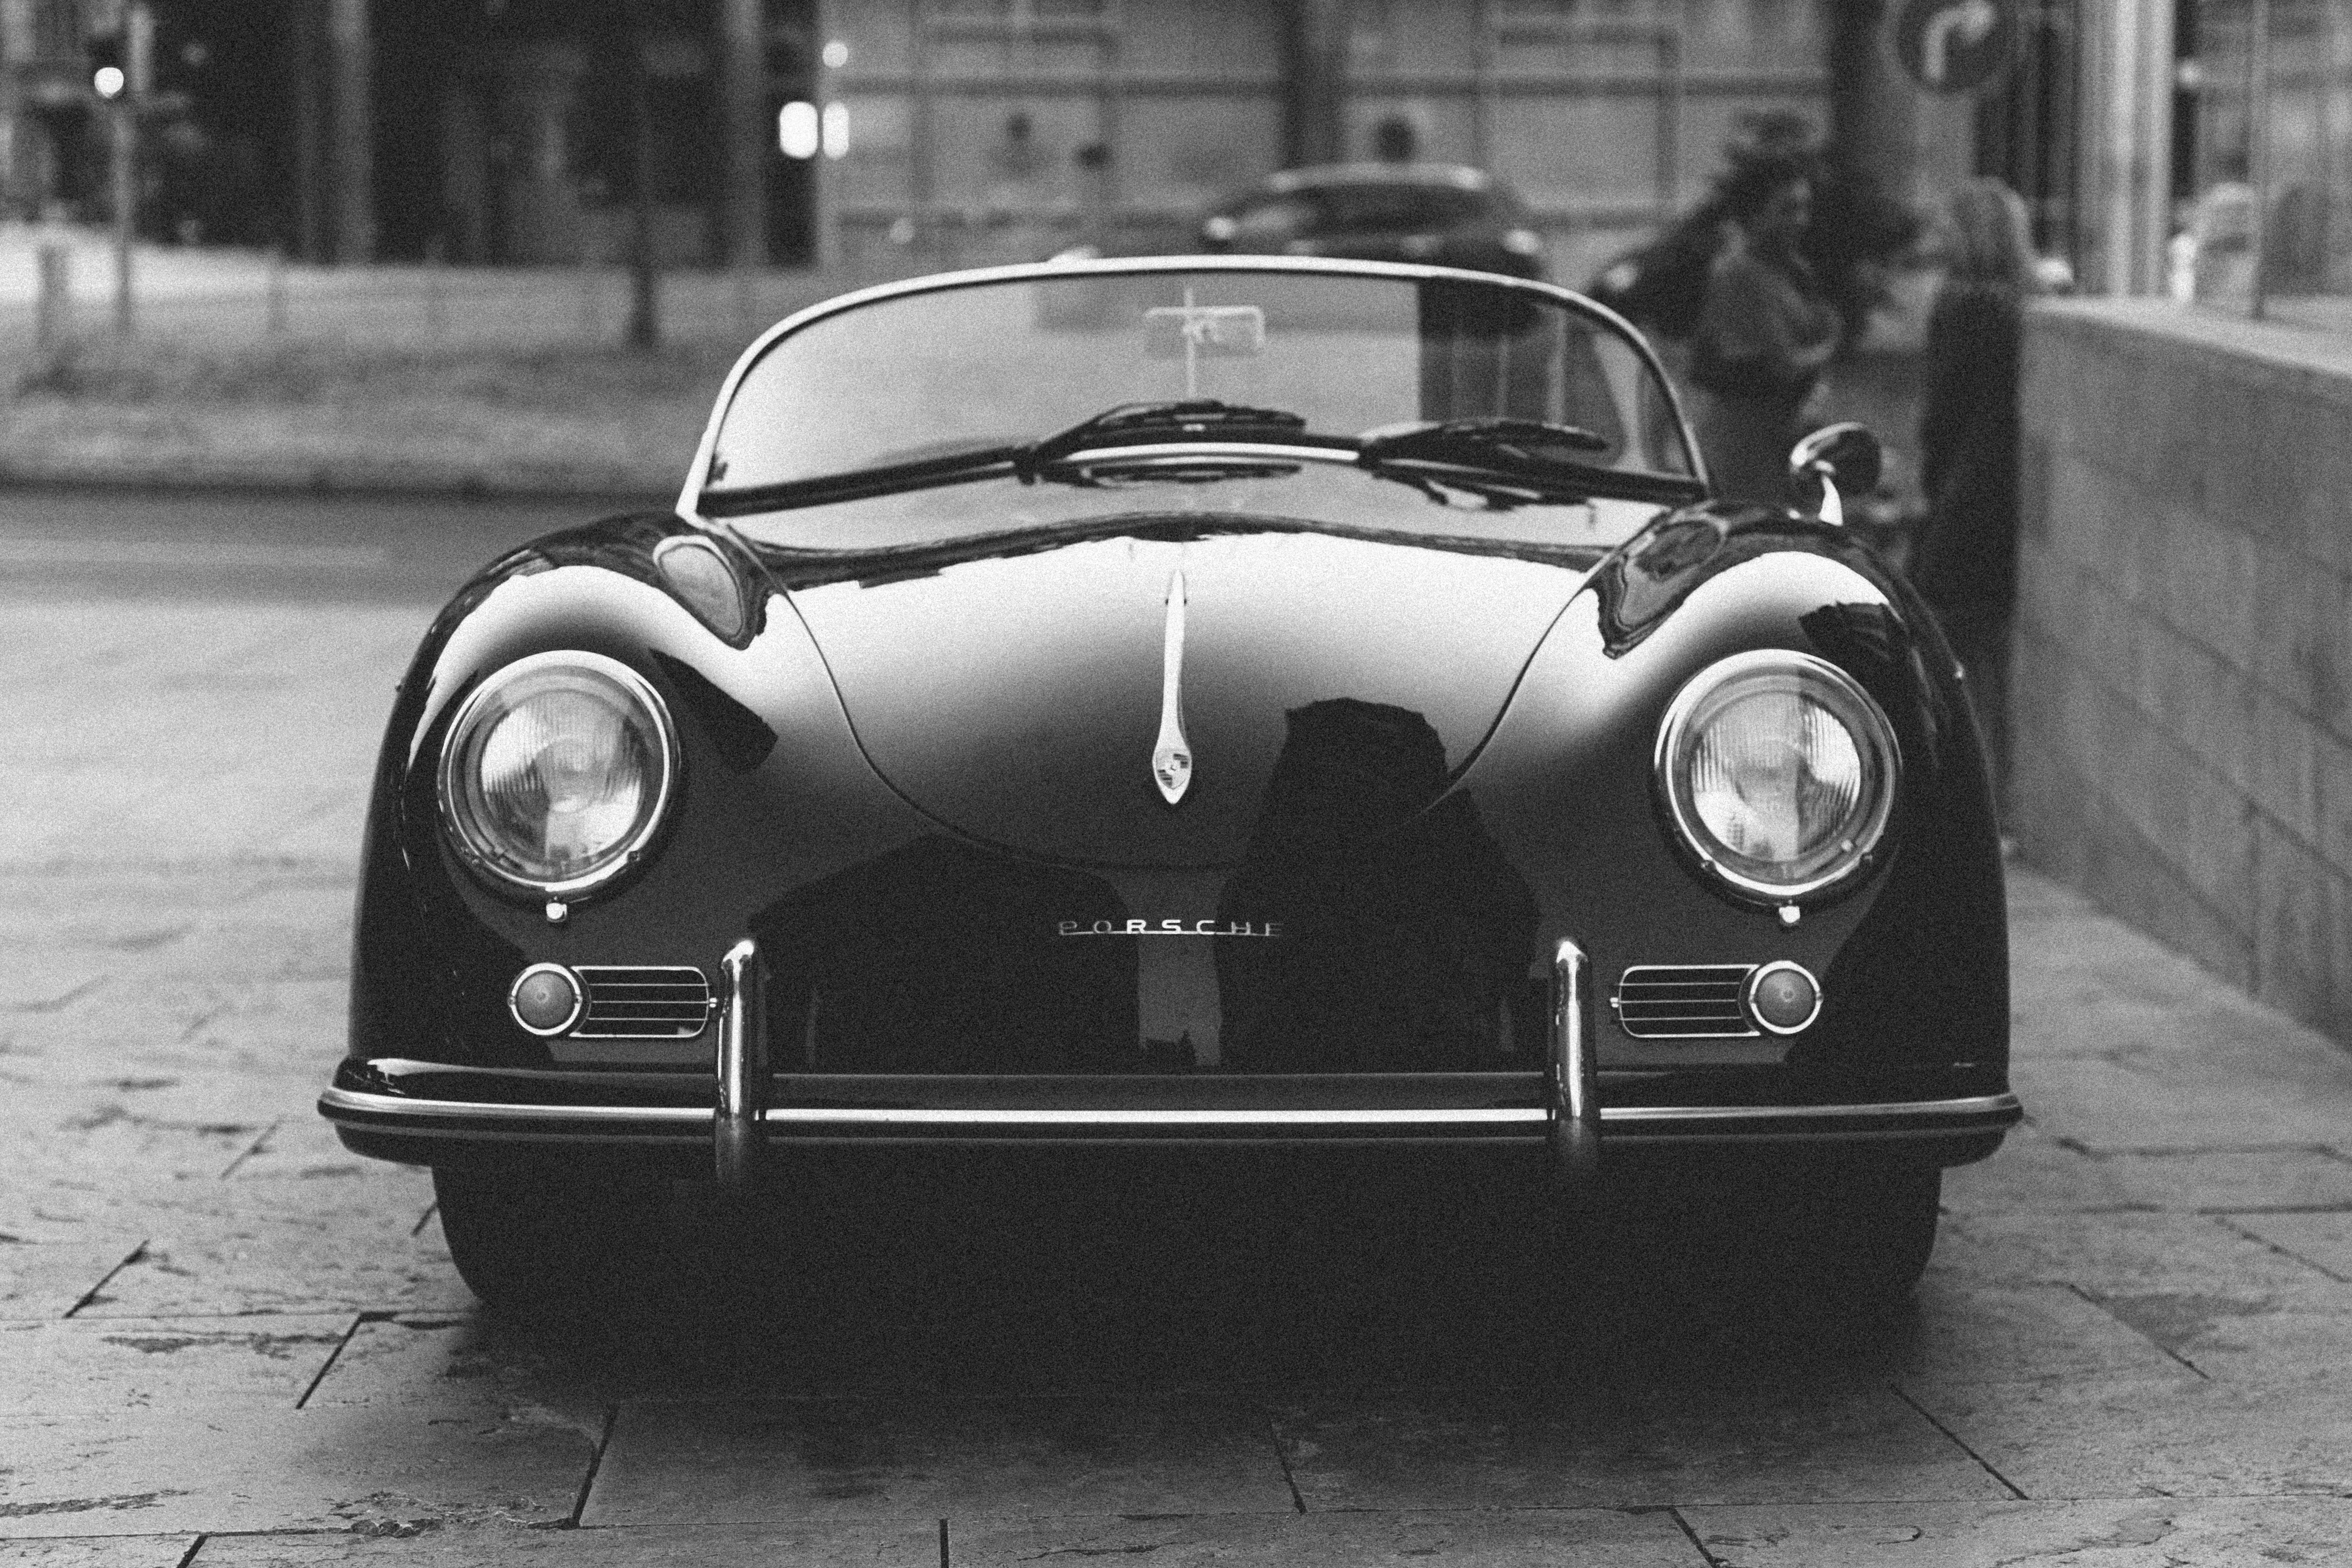
black and white, car, photography, vehicle, monochrome, classic car, sports car, motor vehicle, vintage car, classic, porsche, antique car, city car, monochrome photography, porsche 356, automotive exterior, compact car, automotive design, subcompact car, porsche 912, automotive lighting